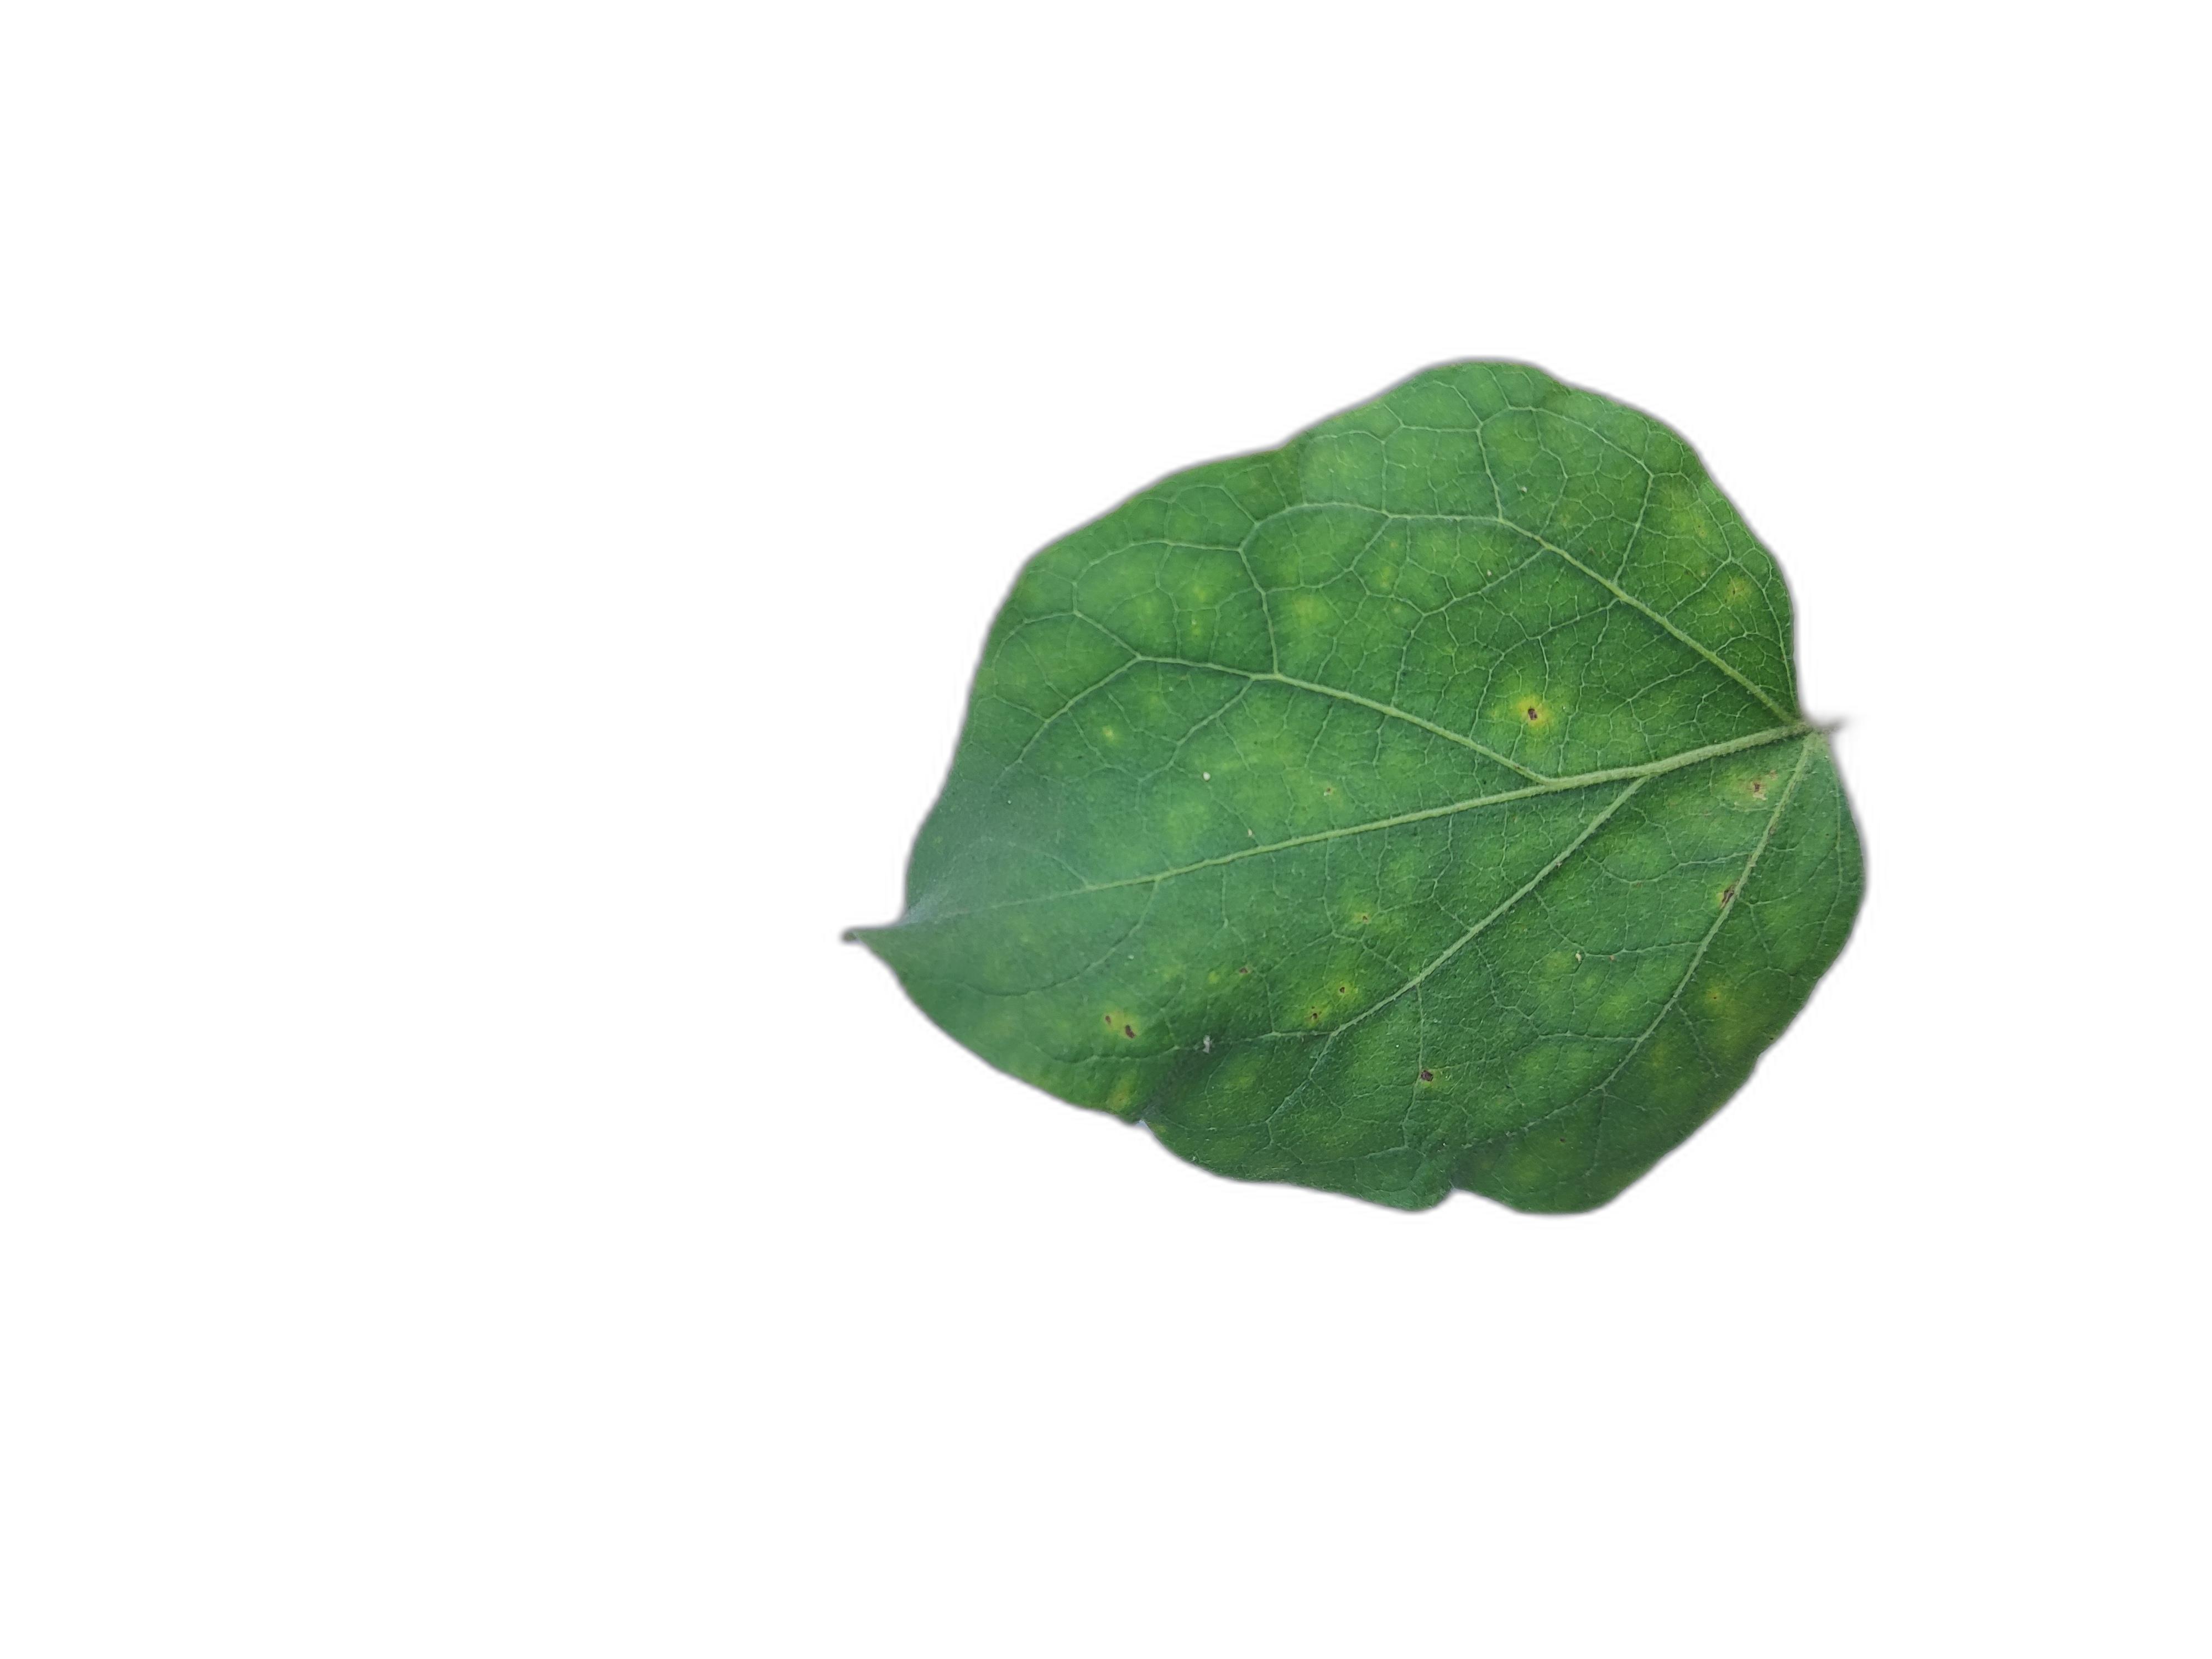
Label: Healthy Leaf